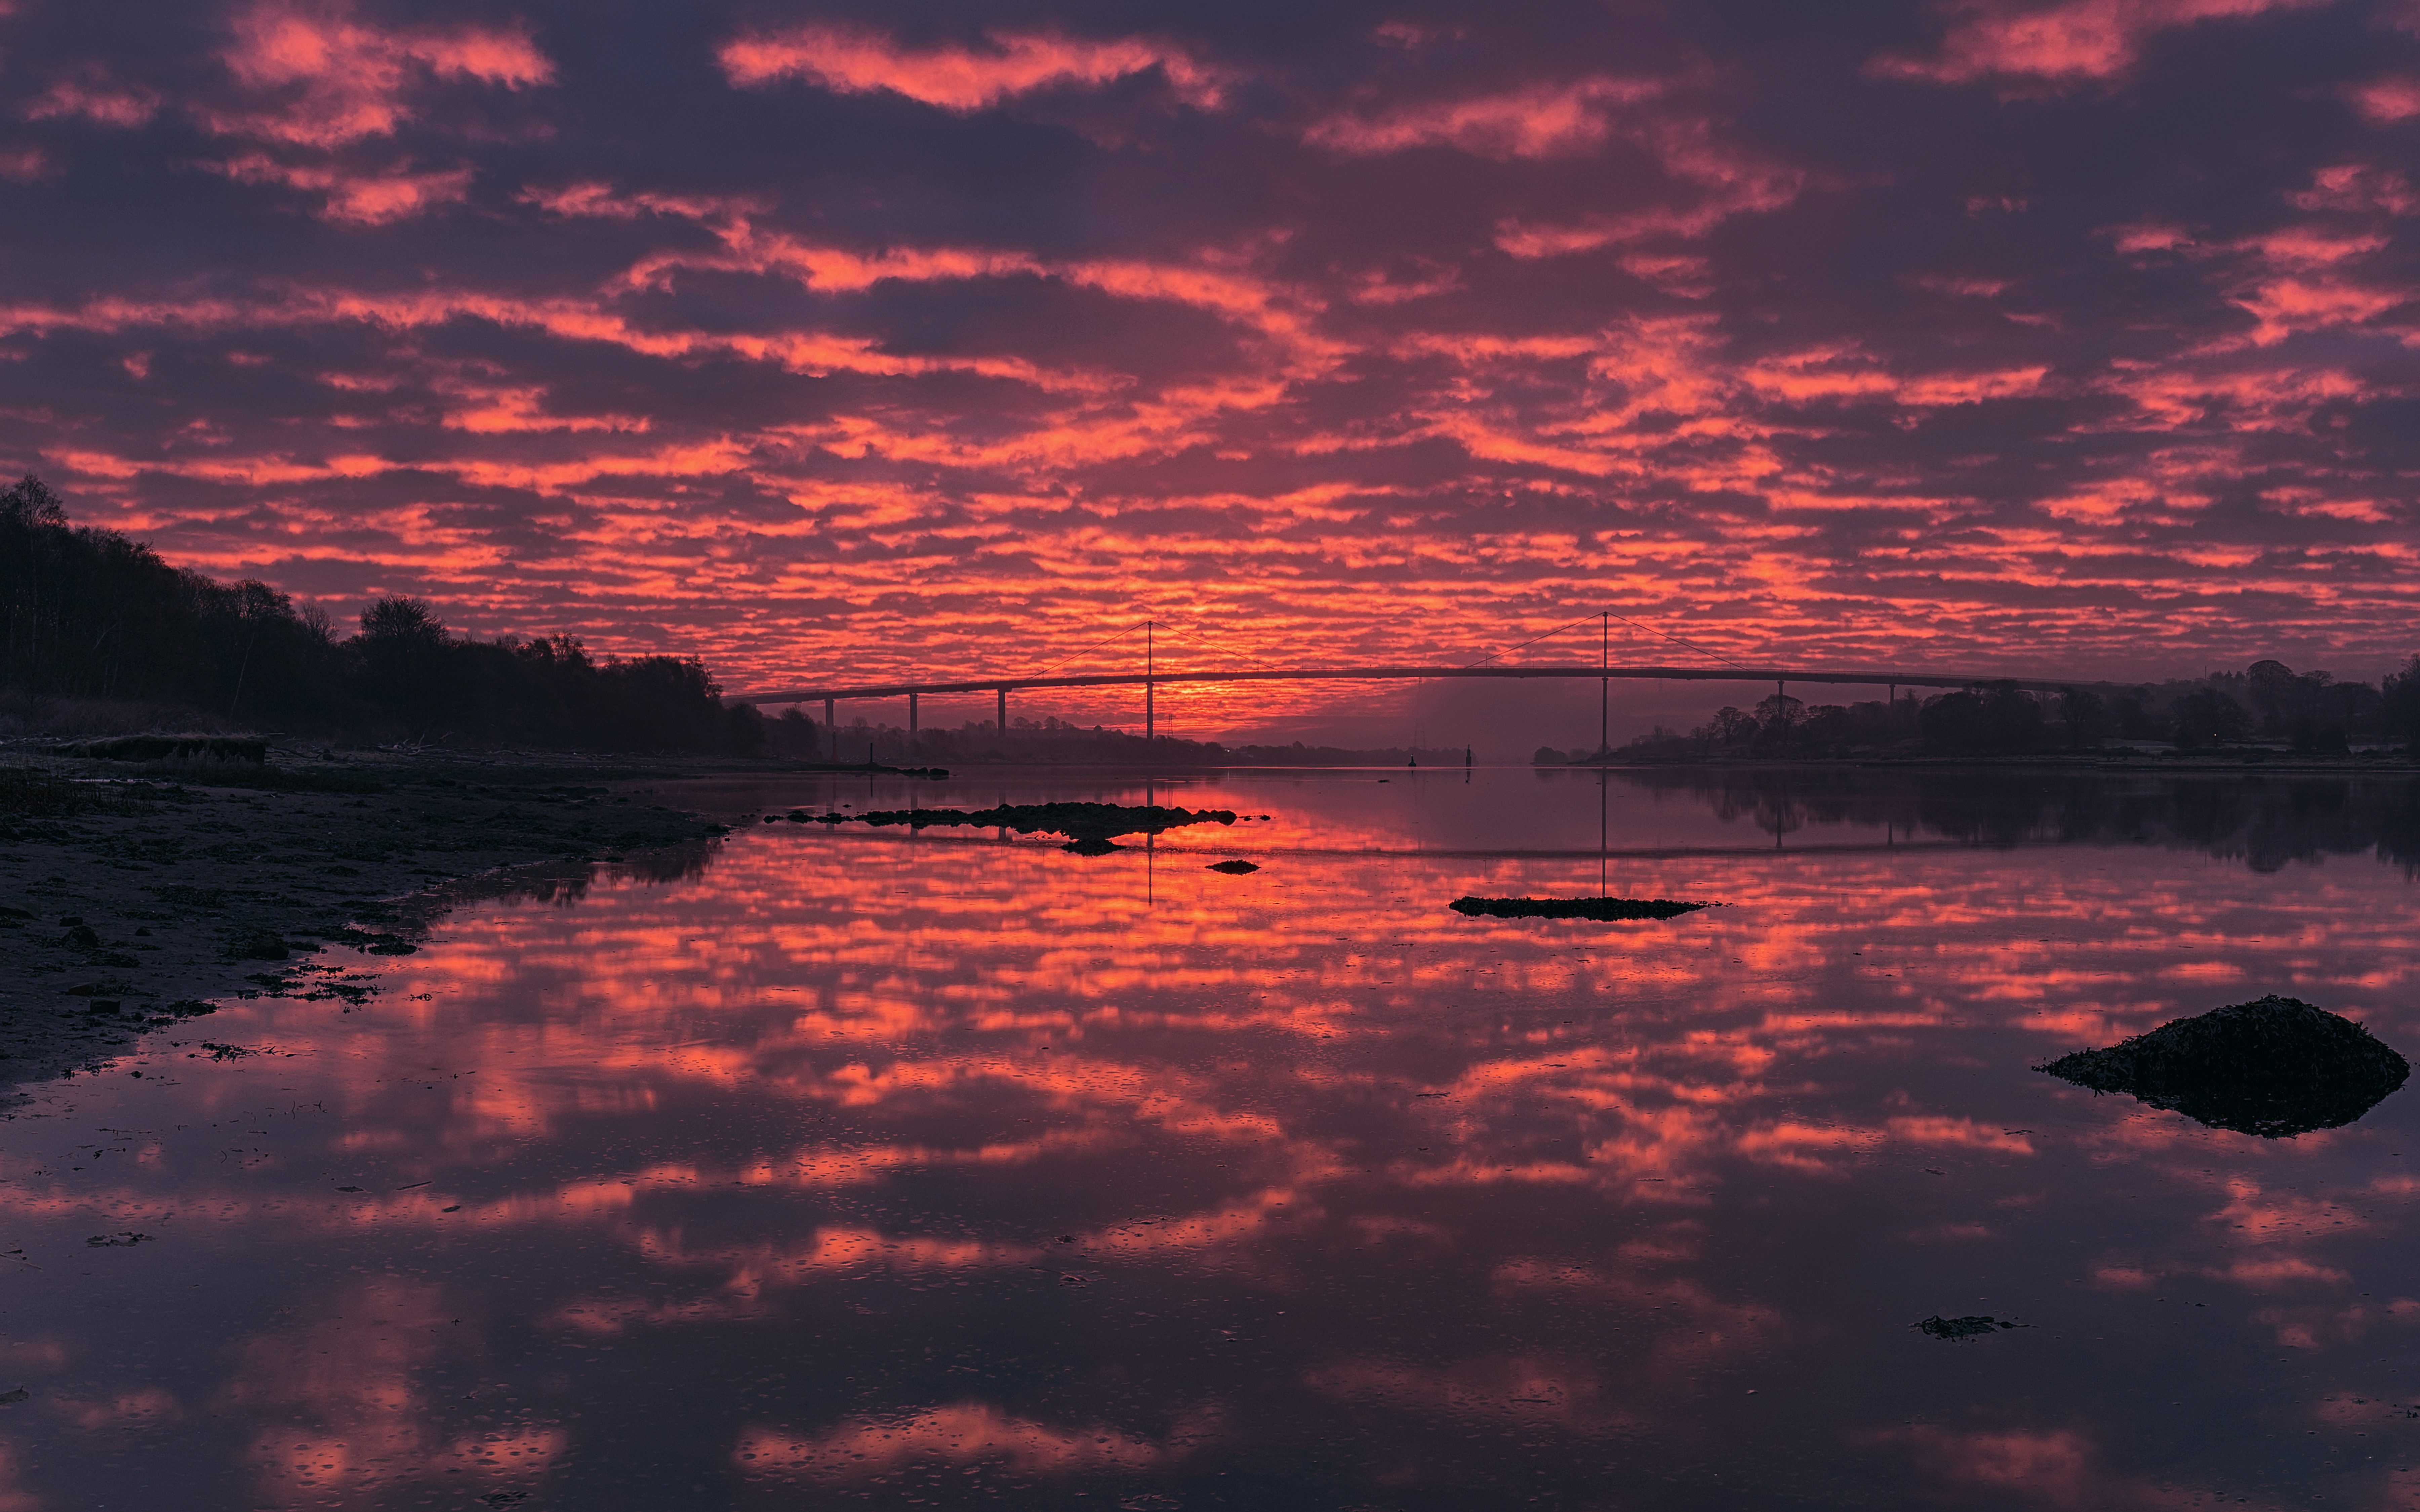
sea, horizon, cloud, sky, sun, sunrise, sunset, morning, dawn, atmosphere, dusk, evening, reflection, bowling, scotland, erskine, erskinebridge, riverclyde, clyde, afterglow, red sky at morning